Indianapolis 500 traditions

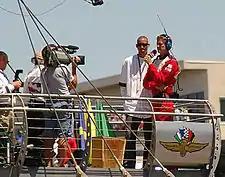
Reggie Miller in the starter's stand in 2005

A recently added tradition is the use of an honorary starter. A special guest has been invited in recent years to wave the green flag to start the race. Starting in 2013, the tradition was expanded where another celebrity or special guest(s) arrives on race morning by helicopter to ceremoniously deliver the green flag or the checkered flag. The official starter (or "flagman"), however, is a trained race official, and handles the remainder of the flagging duties during the race. In 2010, due to two early caution periods, honorary starter Jack Nicholson elected to stay in the starter's perch for an additional few minutes, and was able to drop the green for the two subsequent restarts as well.